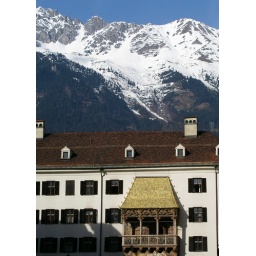
The golden roof top in Innsbruck